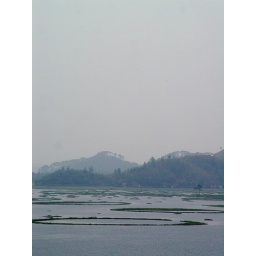
Loktak lake, the largest fresh water lake in North-Eastern India